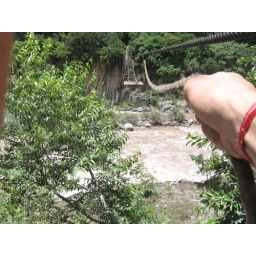
Now pulling the car back to me. I'll cross by myself.